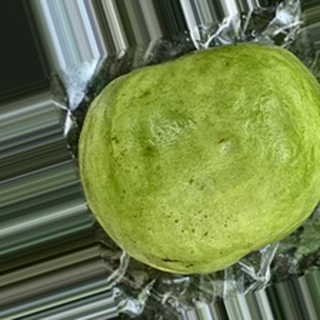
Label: healthy_guava